Shahar Nakav

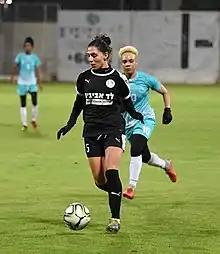
Nakav playing in 2019

Shahar Nakav (or Sahar, ; born 12 April 1997) is an Israeli footballer who plays as a defender for ASA Tel Aviv and the Israel women's national team.